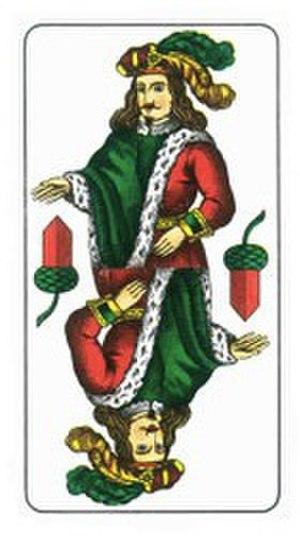
Les jeux de cartes allemands sont les jeux de cartes utilisés en Allemagne. Contrairement à d'autres pays, l'Allemagne ne possède pas un type de cartes fortement majoritaire sur tout son territoire : certaines parties utilisent des enseignes et des valeurs françaises, d'autres font usage d'enseignes germaniques et de valeurs particulières. Le nombre de cartes utilisées par paquet varie également.
Une figure ou tête est une carte à jouer qui représente une personne.
Le valet est une figure de carte à jouer. Représentant généralement un jeune homme, il s'agit souvent de la figure la plus faible.